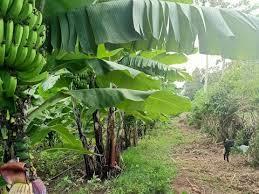
Shamba la migomba lililo na ndizi nyingi zilizokomaa. Mgomba imepandwa kwa mstari.